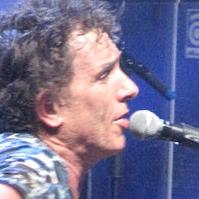
Age: 55